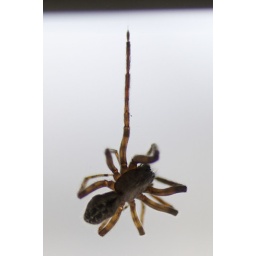
long dead and suspended by a thread outside the bedroom window